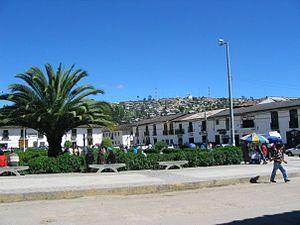
Chachapoyas est une ville du nord du Pérou, capitale de la région Amazonas, située près du Río Utcubamba. Elle est le siège du diocèse de Chachapoyas avec sa cathédrale Saint-Jean-Baptiste.